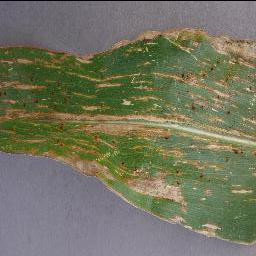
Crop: corn
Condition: (maize)_cercospora_spot_gray_spot